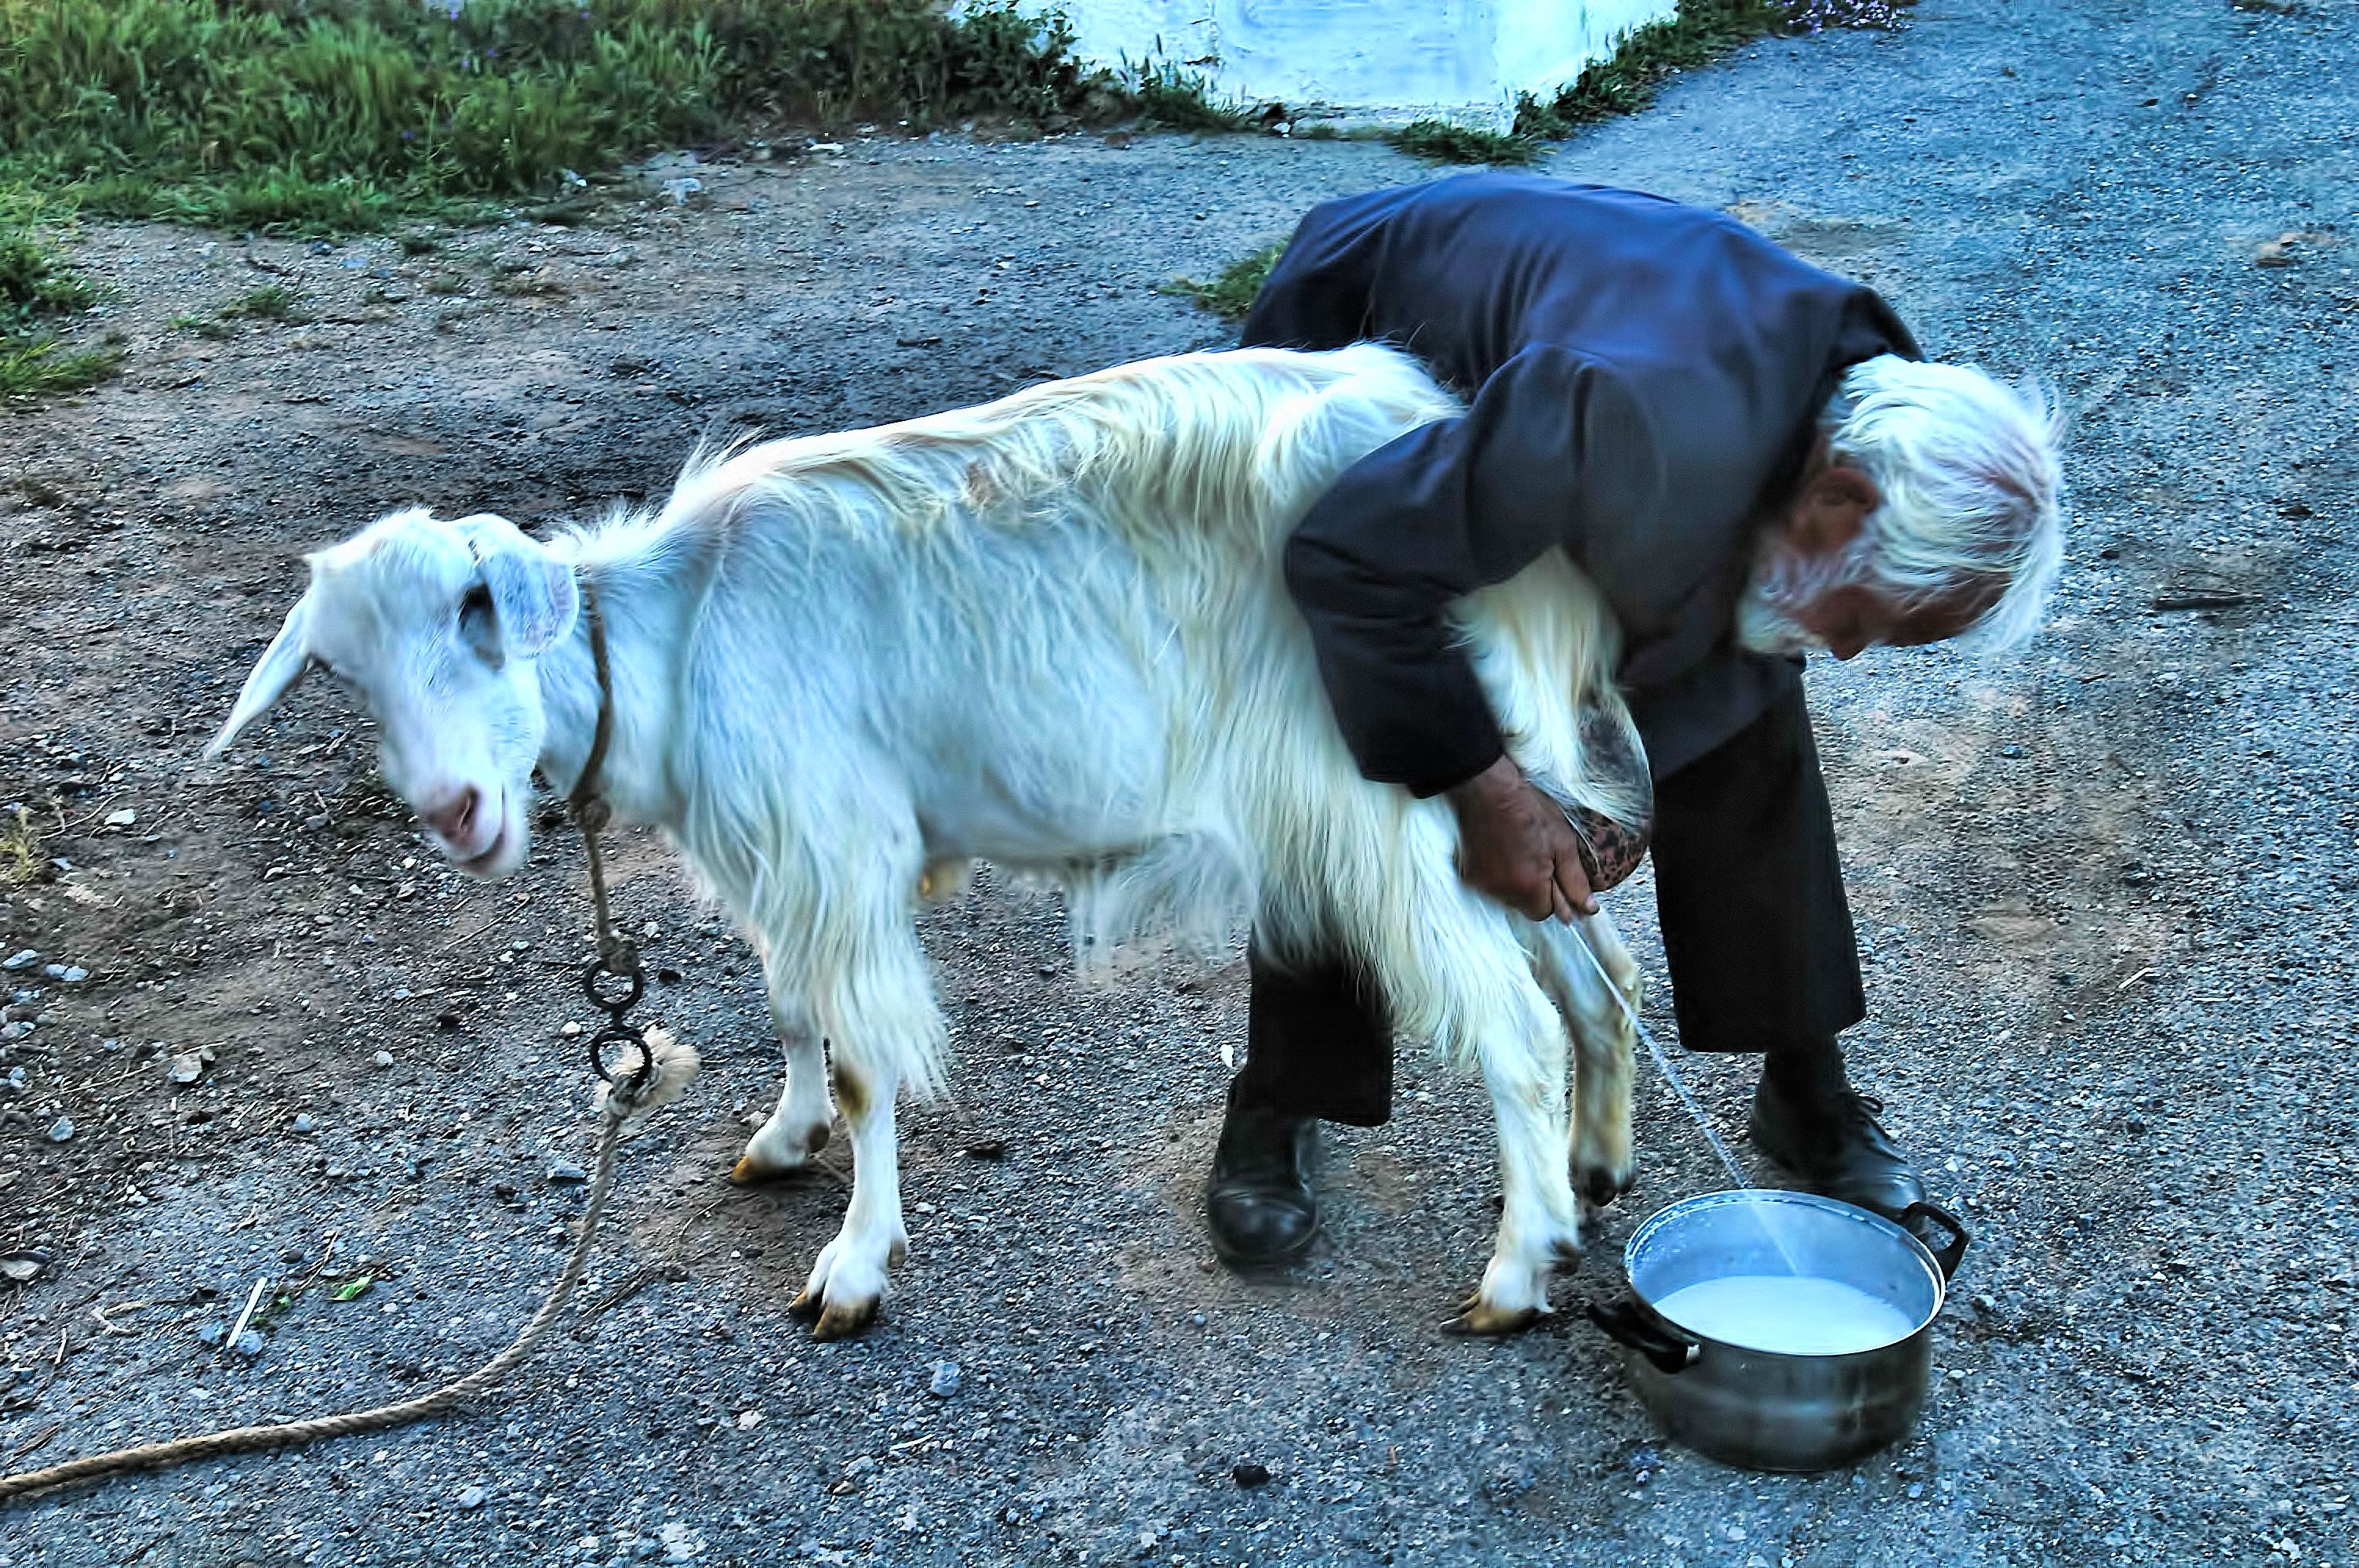
goat, horse, mammal, stallion, goats, crete, lassithiplateau, milking, cattle like mammal, horse like mammal